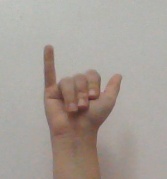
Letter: ya